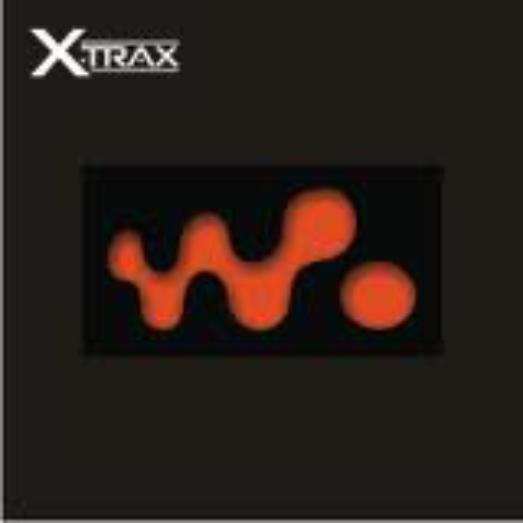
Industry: Electronic